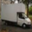
Label: truck